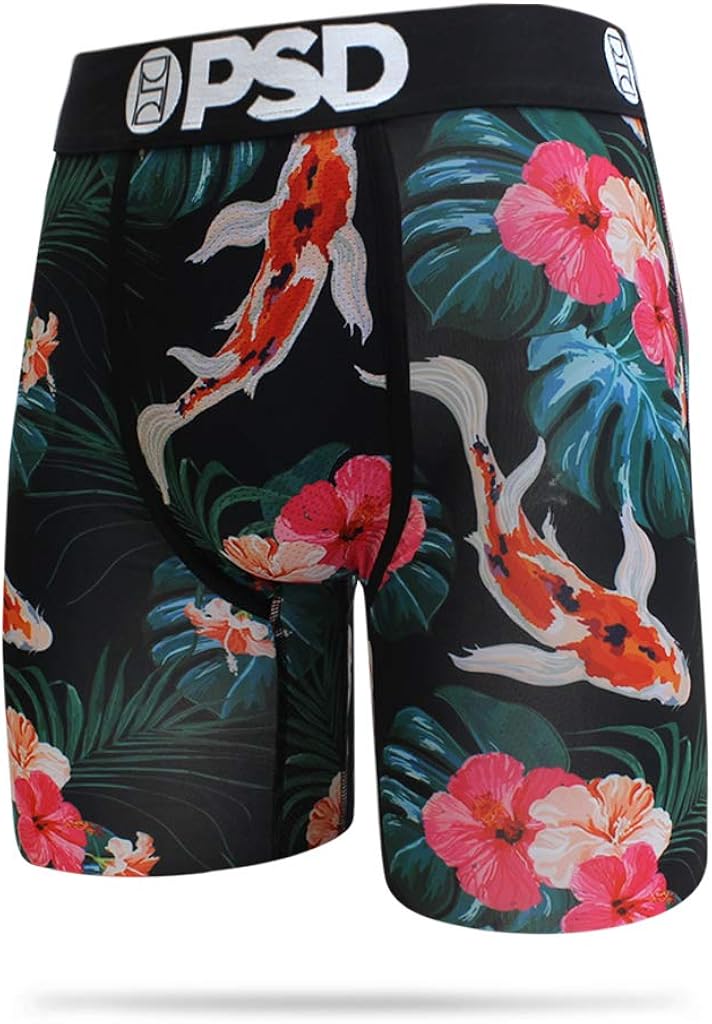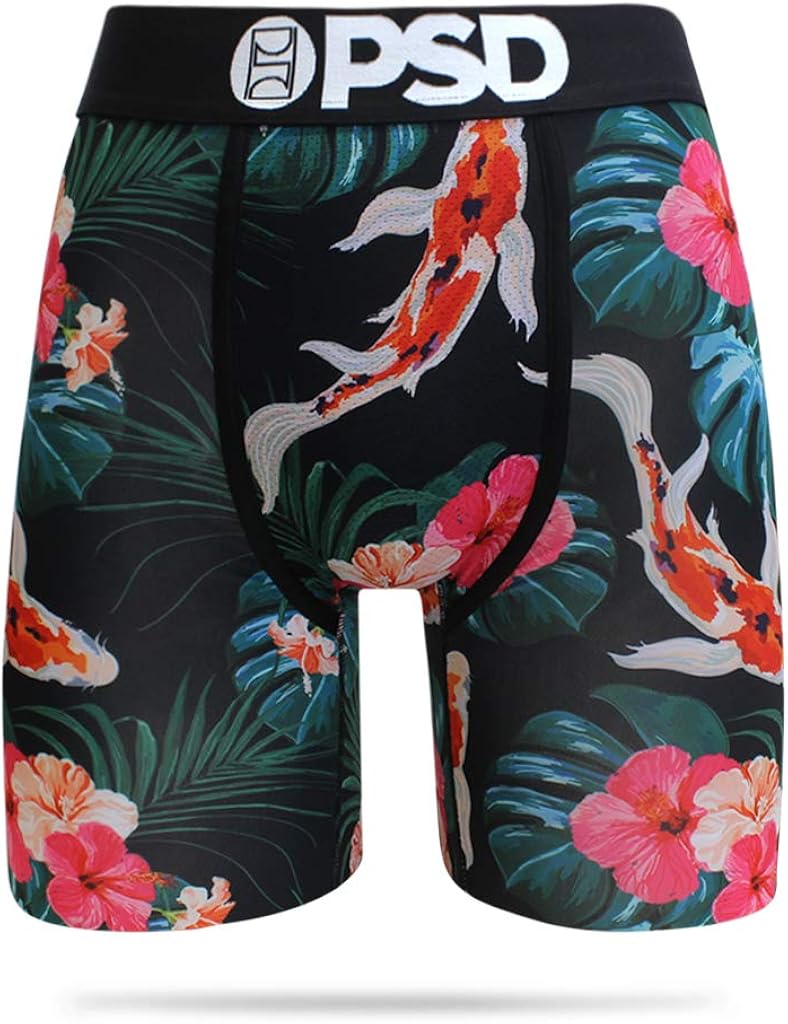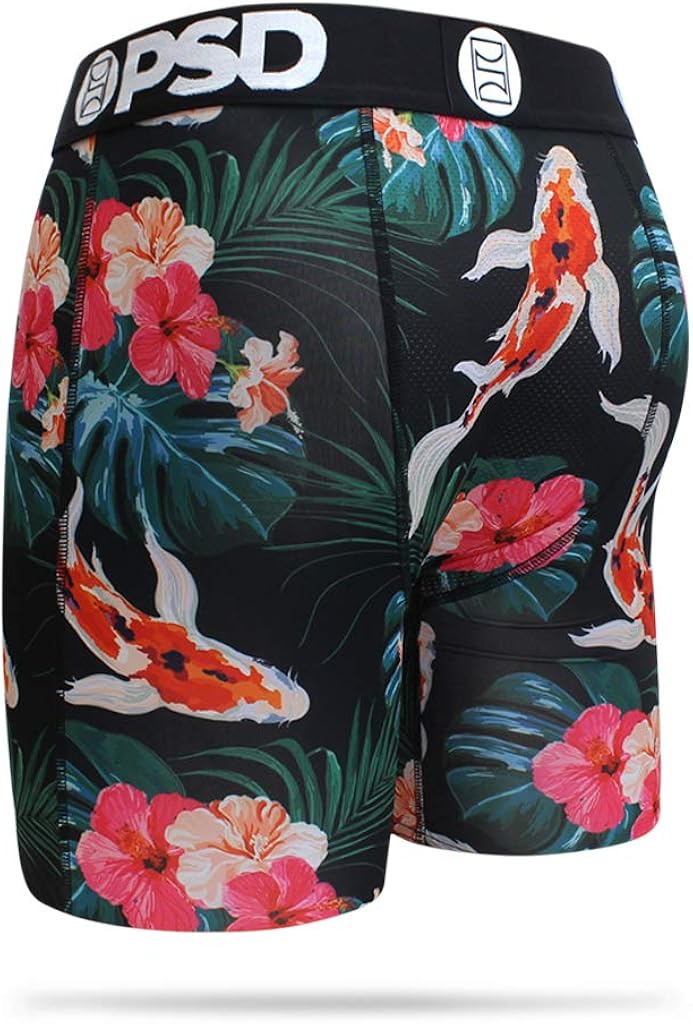
PSD Men's E - Tropical Koi Boxer Brief Underwear
Category: AMAZON FASHION
Soft, exposed elastic waistband with repeating PSD logos and a fabric patch sewn in back. Breathable athletic feel. Contoured sealed pouch. Flex fit flatlock seams. Tagless,seamless back. 1-3/4" Wide exposed elastic waistband. 10-1/2" High front and back rise. 16" Long side measurement. 6-3/4" Deep inseam. 1/2" Wide leg hem. 16" Leg circumference. Measurement is taken from a size Medium and may vary slightly by size. Size Guide - Small: 28-30 | Medium: 32-34 | Large: 36-38 | X-Large: 40-42
Features: 88% Polyester | 12% Elastane | Machine Wash Cold. Imported. | Size Guide - Small: 28-30 | Medium: 32-34 | Large: 36-38 | X-Large: 40-42 | Soft, exposed elastic waistband with repeating PSD logos and a fabric patch sewn in back. Breathable athletic feel. Contoured sealed pouch. Flex fit flatlock seams. Tagless,seamless back. | 1-3/4" Wide exposed elastic waistband. 10-1/2" High front and back rise. 16" Long side measurement. 6-3/4" Deep inseam. 1/2" Wide leg hem. 16" Leg circumference. Measurement is taken from a size Medium and may vary slightly by size.